Domesticated plants and animals of Austronesia

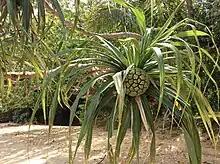
"Pandanus tectorius" with fruit in Beqa, Fiji

"Ficus nota", is a species of flowering plant known as tibig, found near water at low altitudes. The tibig is native to the Philippines. They are also found in parts of northern Borneo, in Malaysia. The tree can grow up to 9 meters high.